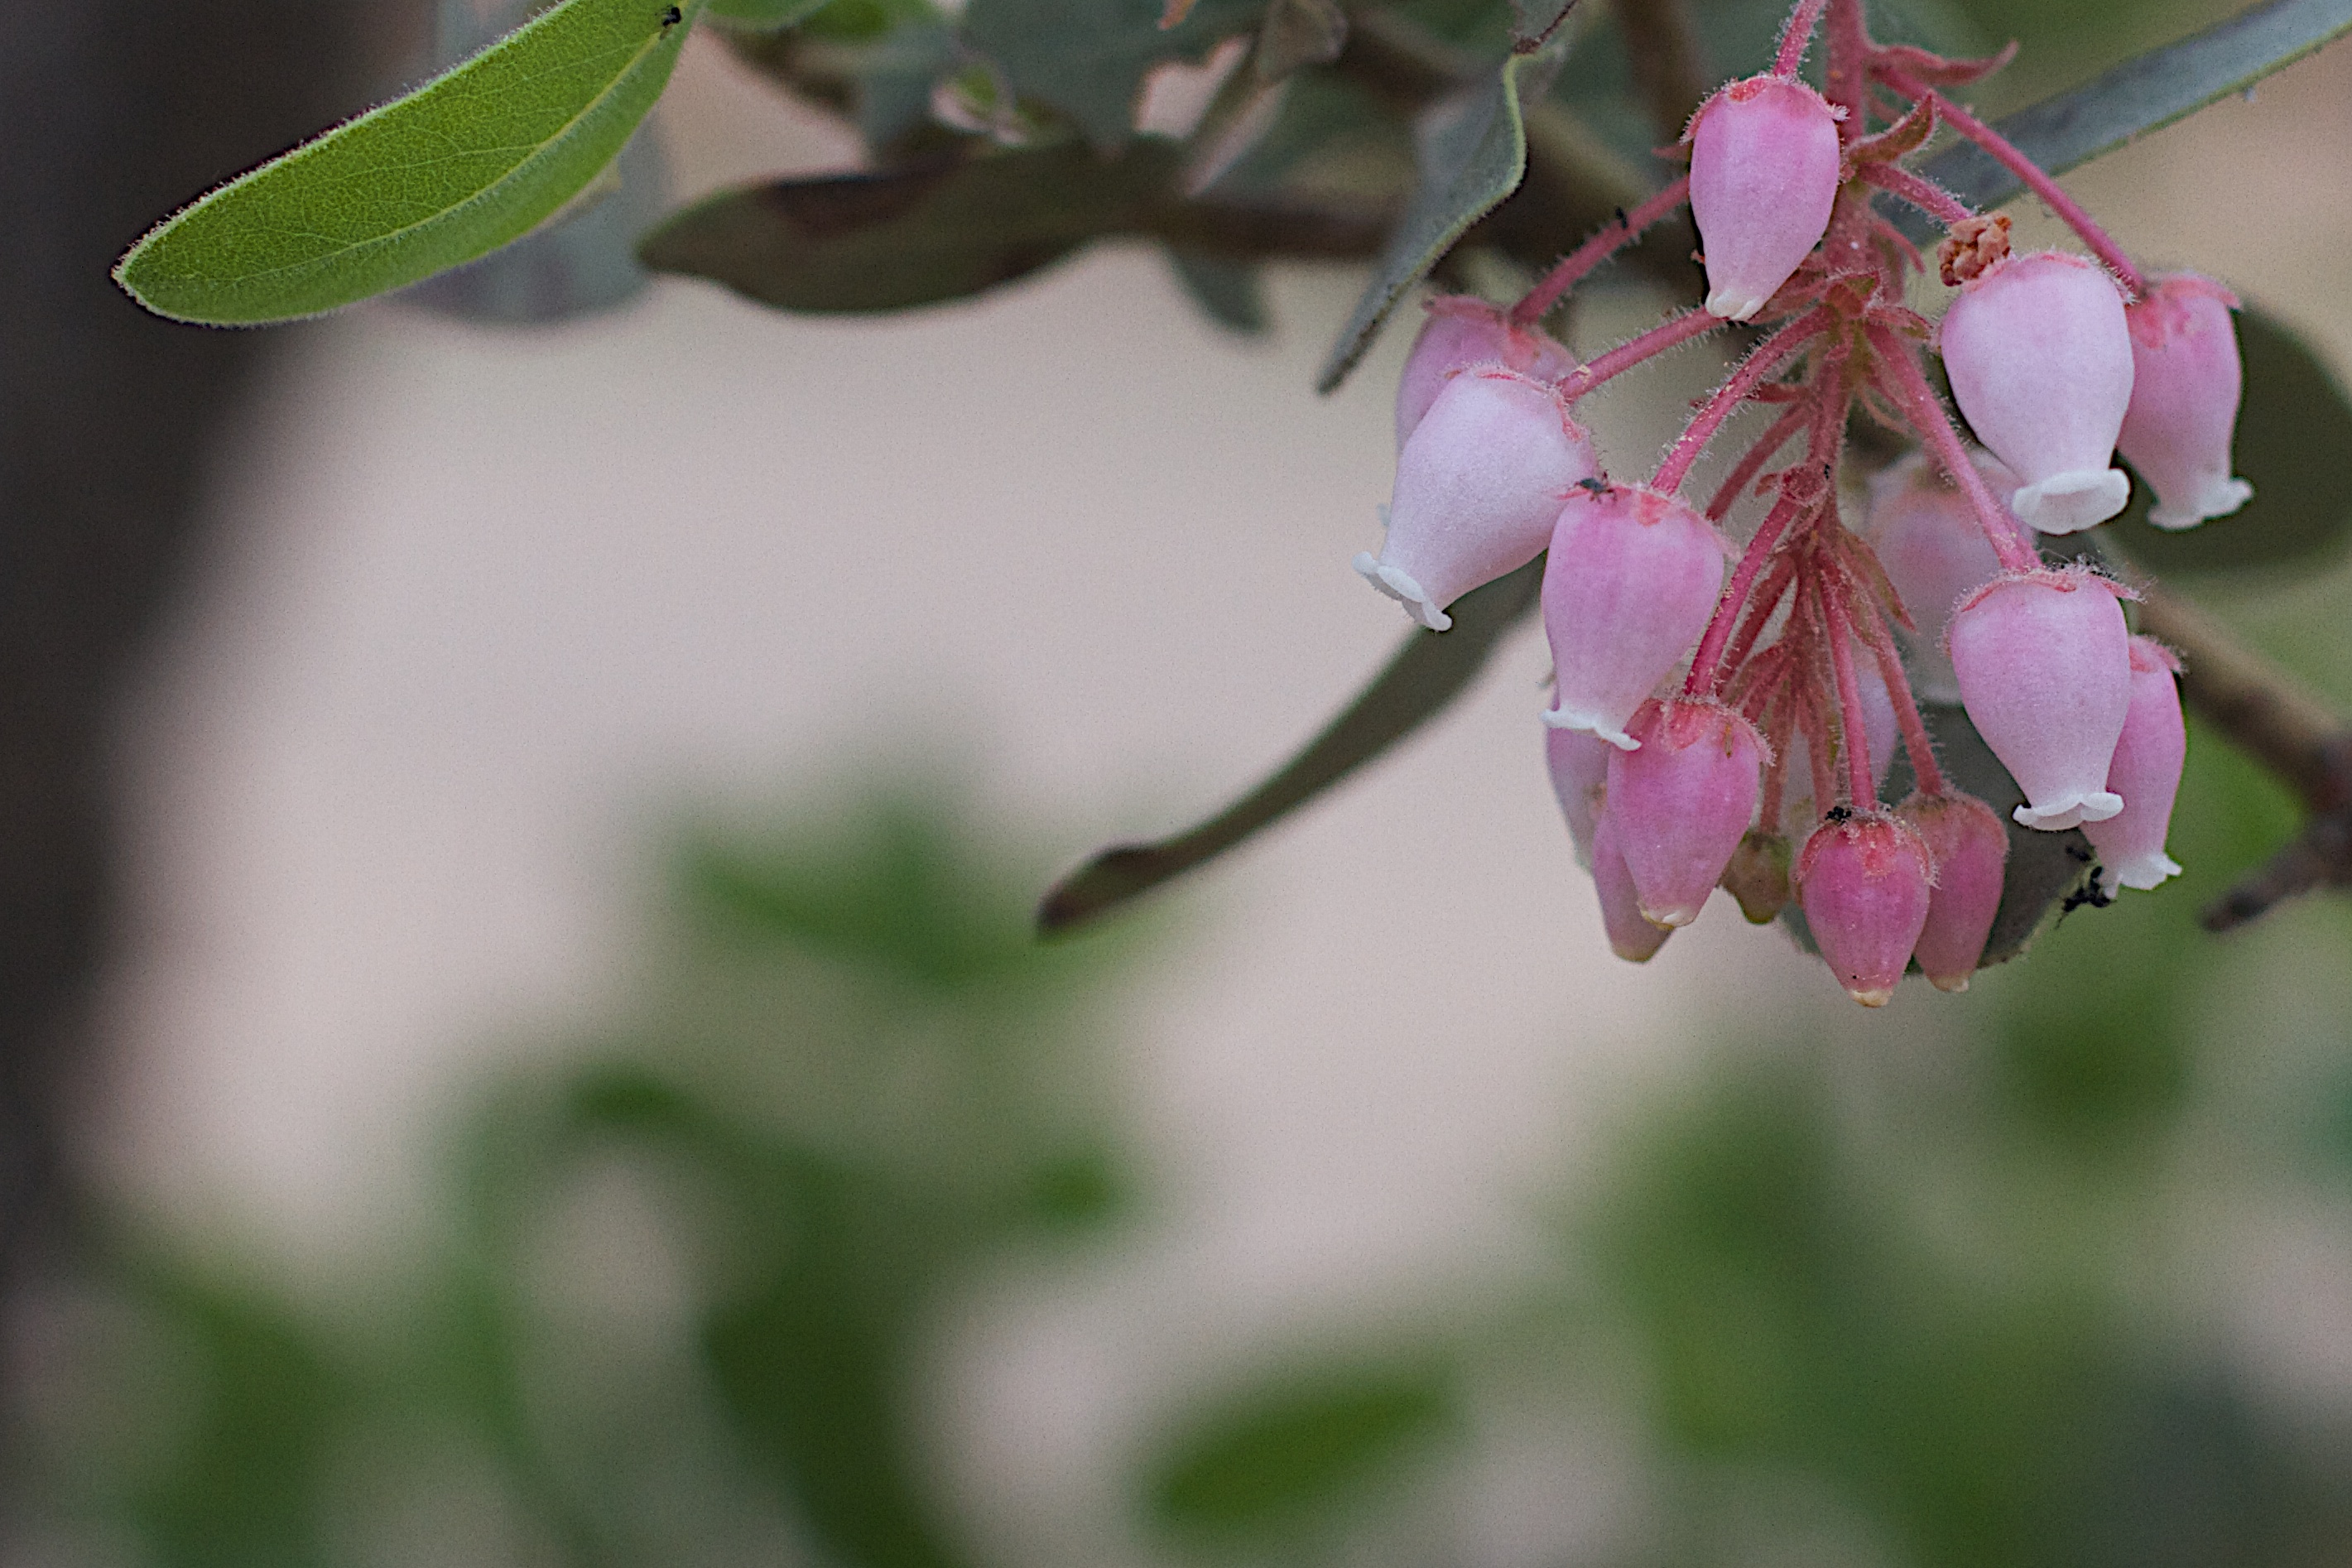
nature, branch, blossom, plant, photography, leaf, flower, petal, spring, green, produce, botany, flora, wildflower, close up, shrub, macro photography, flowering plant, plant stem, land plant